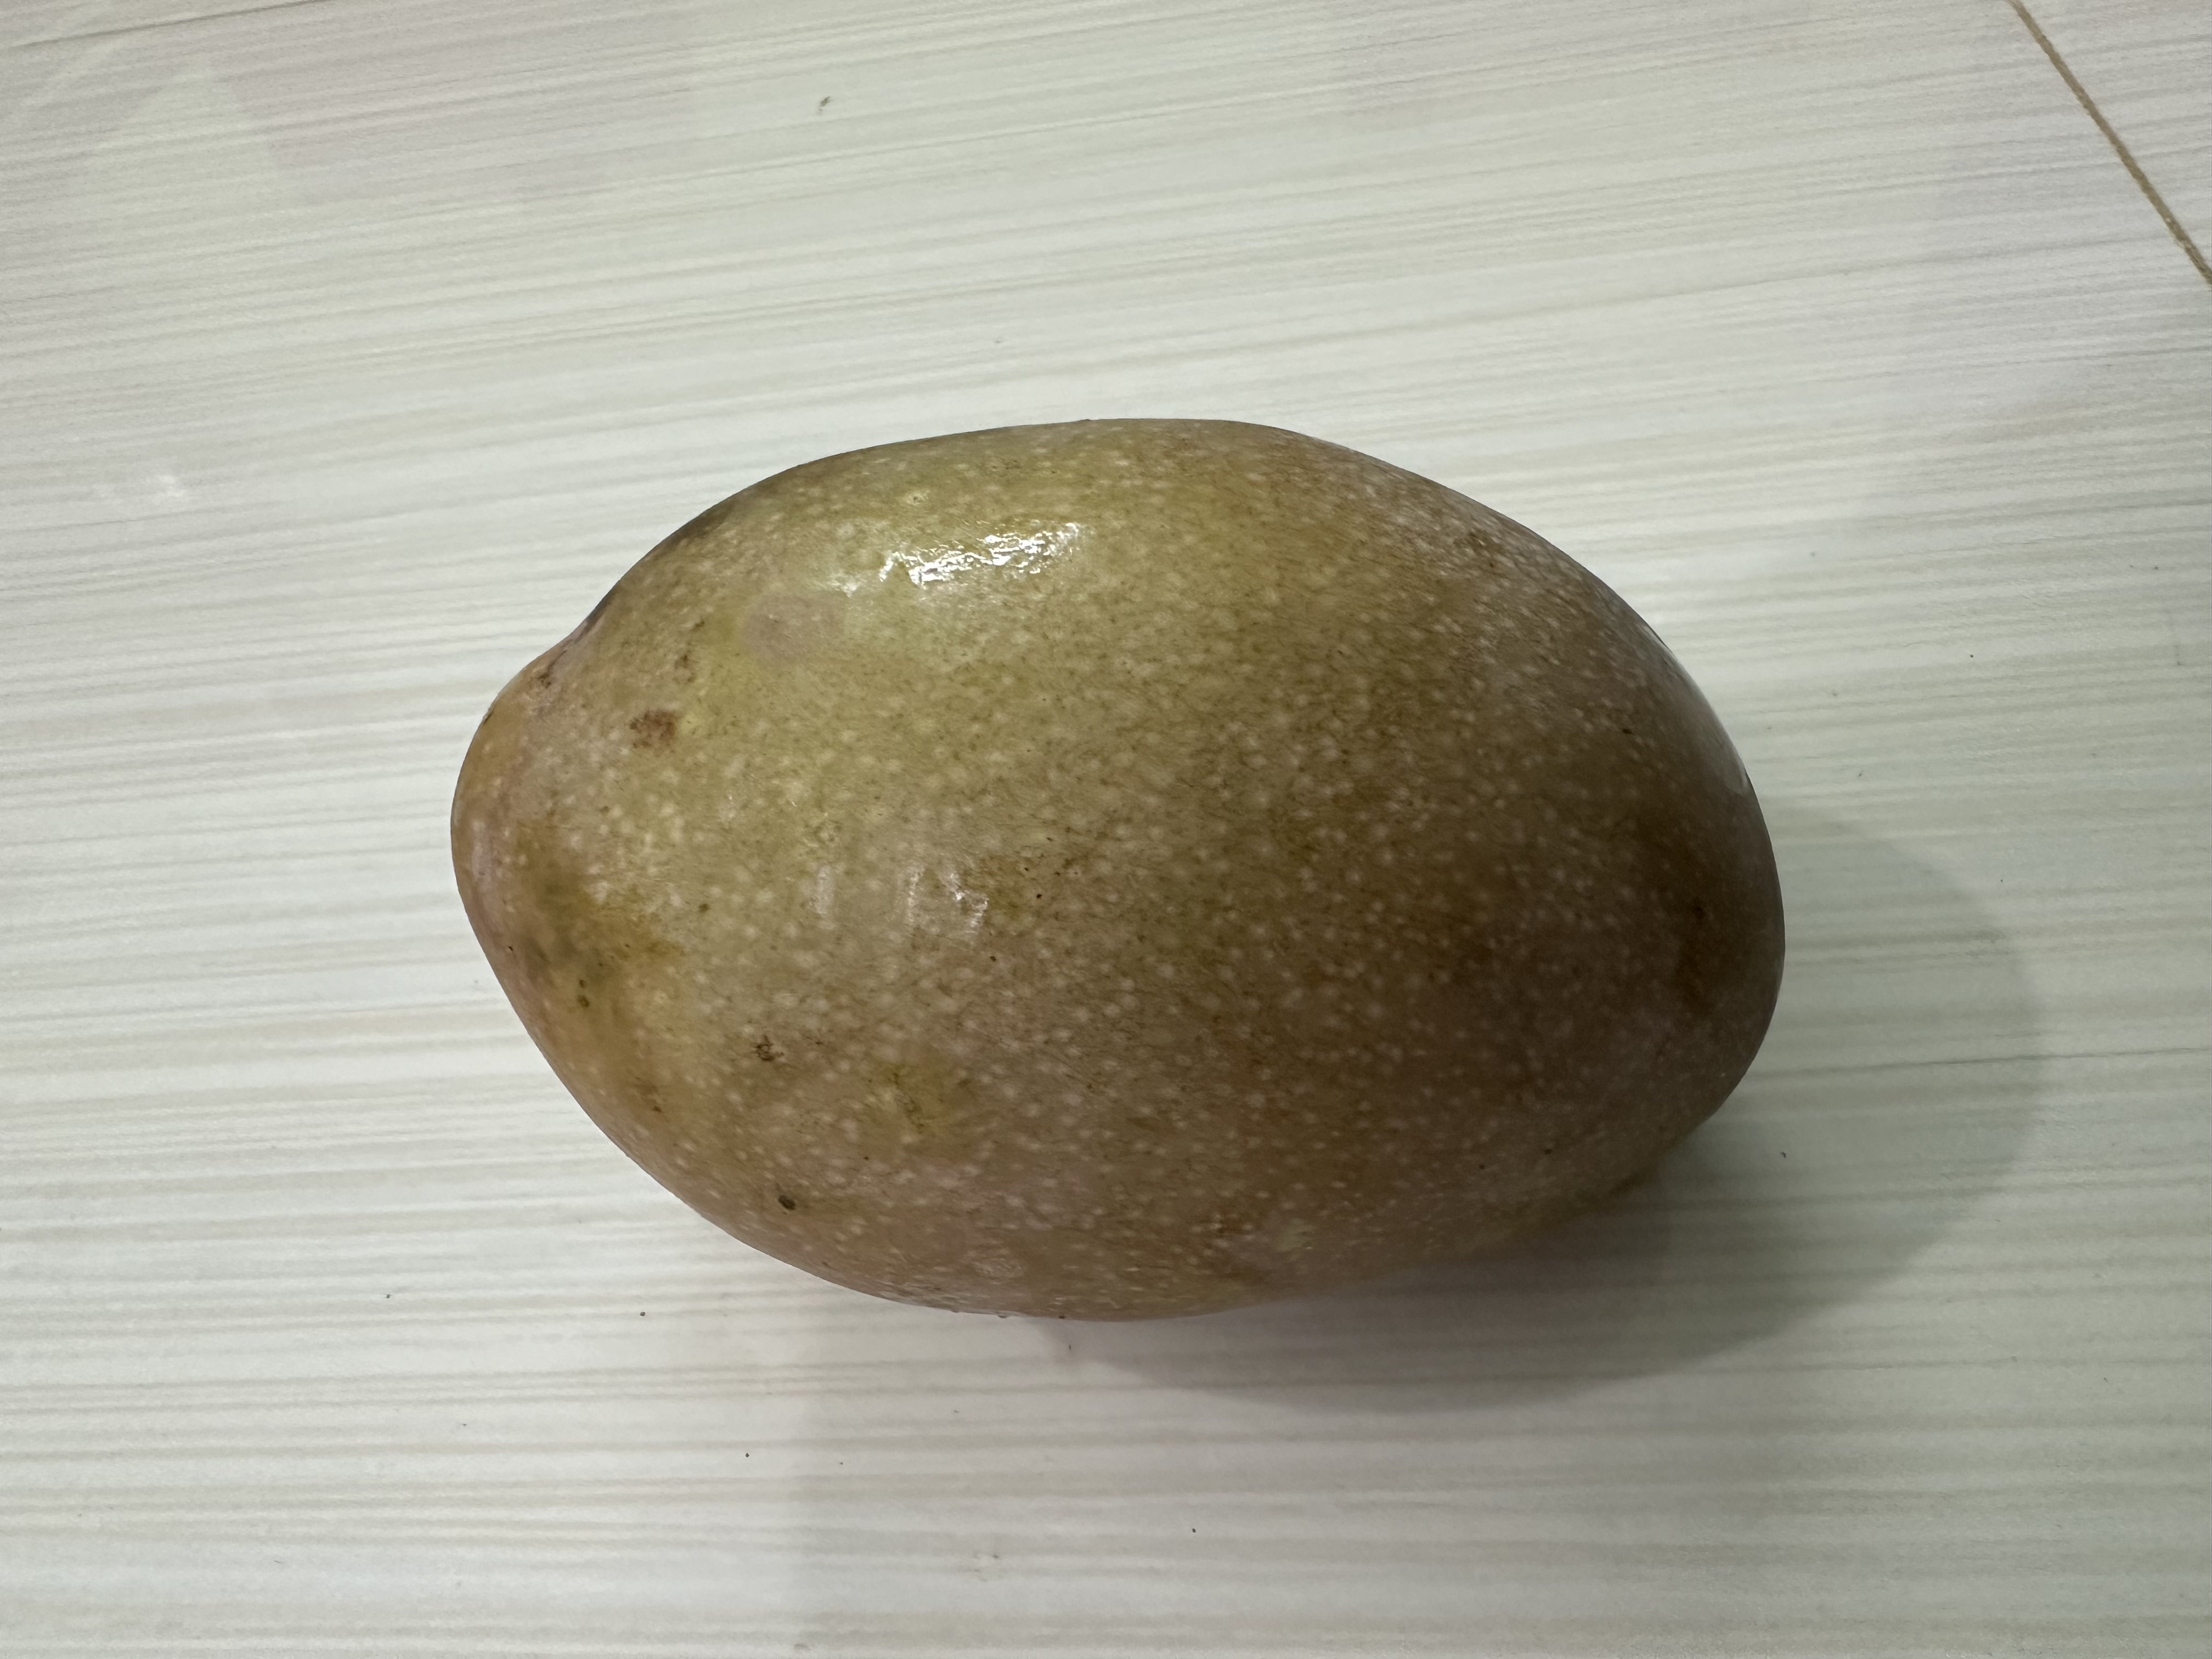
Mango variety: Bari-7